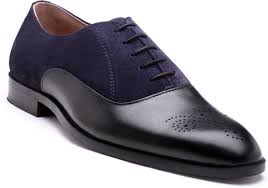
Label: Brogue